New Year's Eve Live

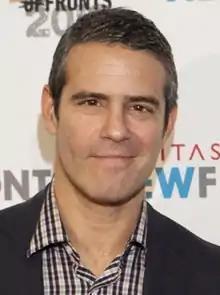
Andy Cohen joing to host New Year's Eve live after Kathy Griffin's firing.

In May 2017, Griffin was fired from the program and CNN after she had released a controversial publicity photo which depicted her with an effigy of the severed head of U.S. president Donald Trump. In October 2017, Andy Cohen, who had previously co-hosted NBC's "New Year's Eve with Carson Daly" for 2016, and has collaborated with Cooper on a storytelling tour, was named as Cooper's new co-host.